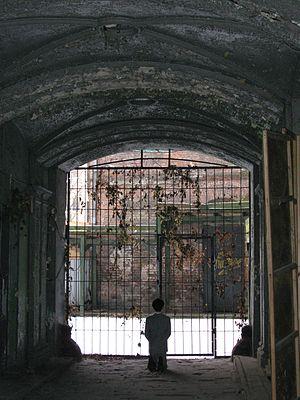
Him est une sculpture en ronde-bosse de l'artiste italien Maurizio Cattelan créée en 2001. Cette statue en cire et en résine de polyester représente Adolf Hitler en costume gris, priant agenouillé.
Maurizio Cattelan est un artiste italien né à Padoue le 21 septembre 1960. Il vit et travaille à New York.
Adolf Hitler [ˈadɔlf ˈhɪtlɐ] est un idéologue et homme d'État allemand, né le 20 avril 1889 à Braunau am Inn en Autriche-Hongrie et mort par suicide le 30 avril 1945 à Berlin. Fondateur et figure centrale du nazisme, il prend le pouvoir en Allemagne en 1933 et instaure une dictature totalitaire, impérialiste, antisémite et raciste désignée sous le nom de Troisième Reich.